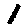
Label: 1